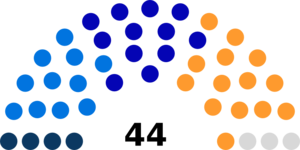
Diagramme des sièges au Conseil des États suisse (1869)
Les élections fédérales suisses de 1869 se sont déroulées le 31 octobre 1869. Ces élections permettent d'élire au système majoritaire les 128 députés répartis sur 47 arrondissements électoraux eux-mêmes répartis sur les 22 cantons, siégeant au Conseil national, pour une mandature de trois ans.